Meadowbank, New South Wales

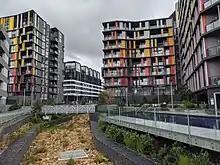
Apartments along the Meadowbank waterfront

Meadowbank railway station is on the Main Northern railway line. Meadowbank has two side platforms. The station is served by four trains per hour each way, with additional trains on weekday peak hours. The station is within walking distance of Meadowbank ferry wharf served by Sydney to Parramatta ferries.